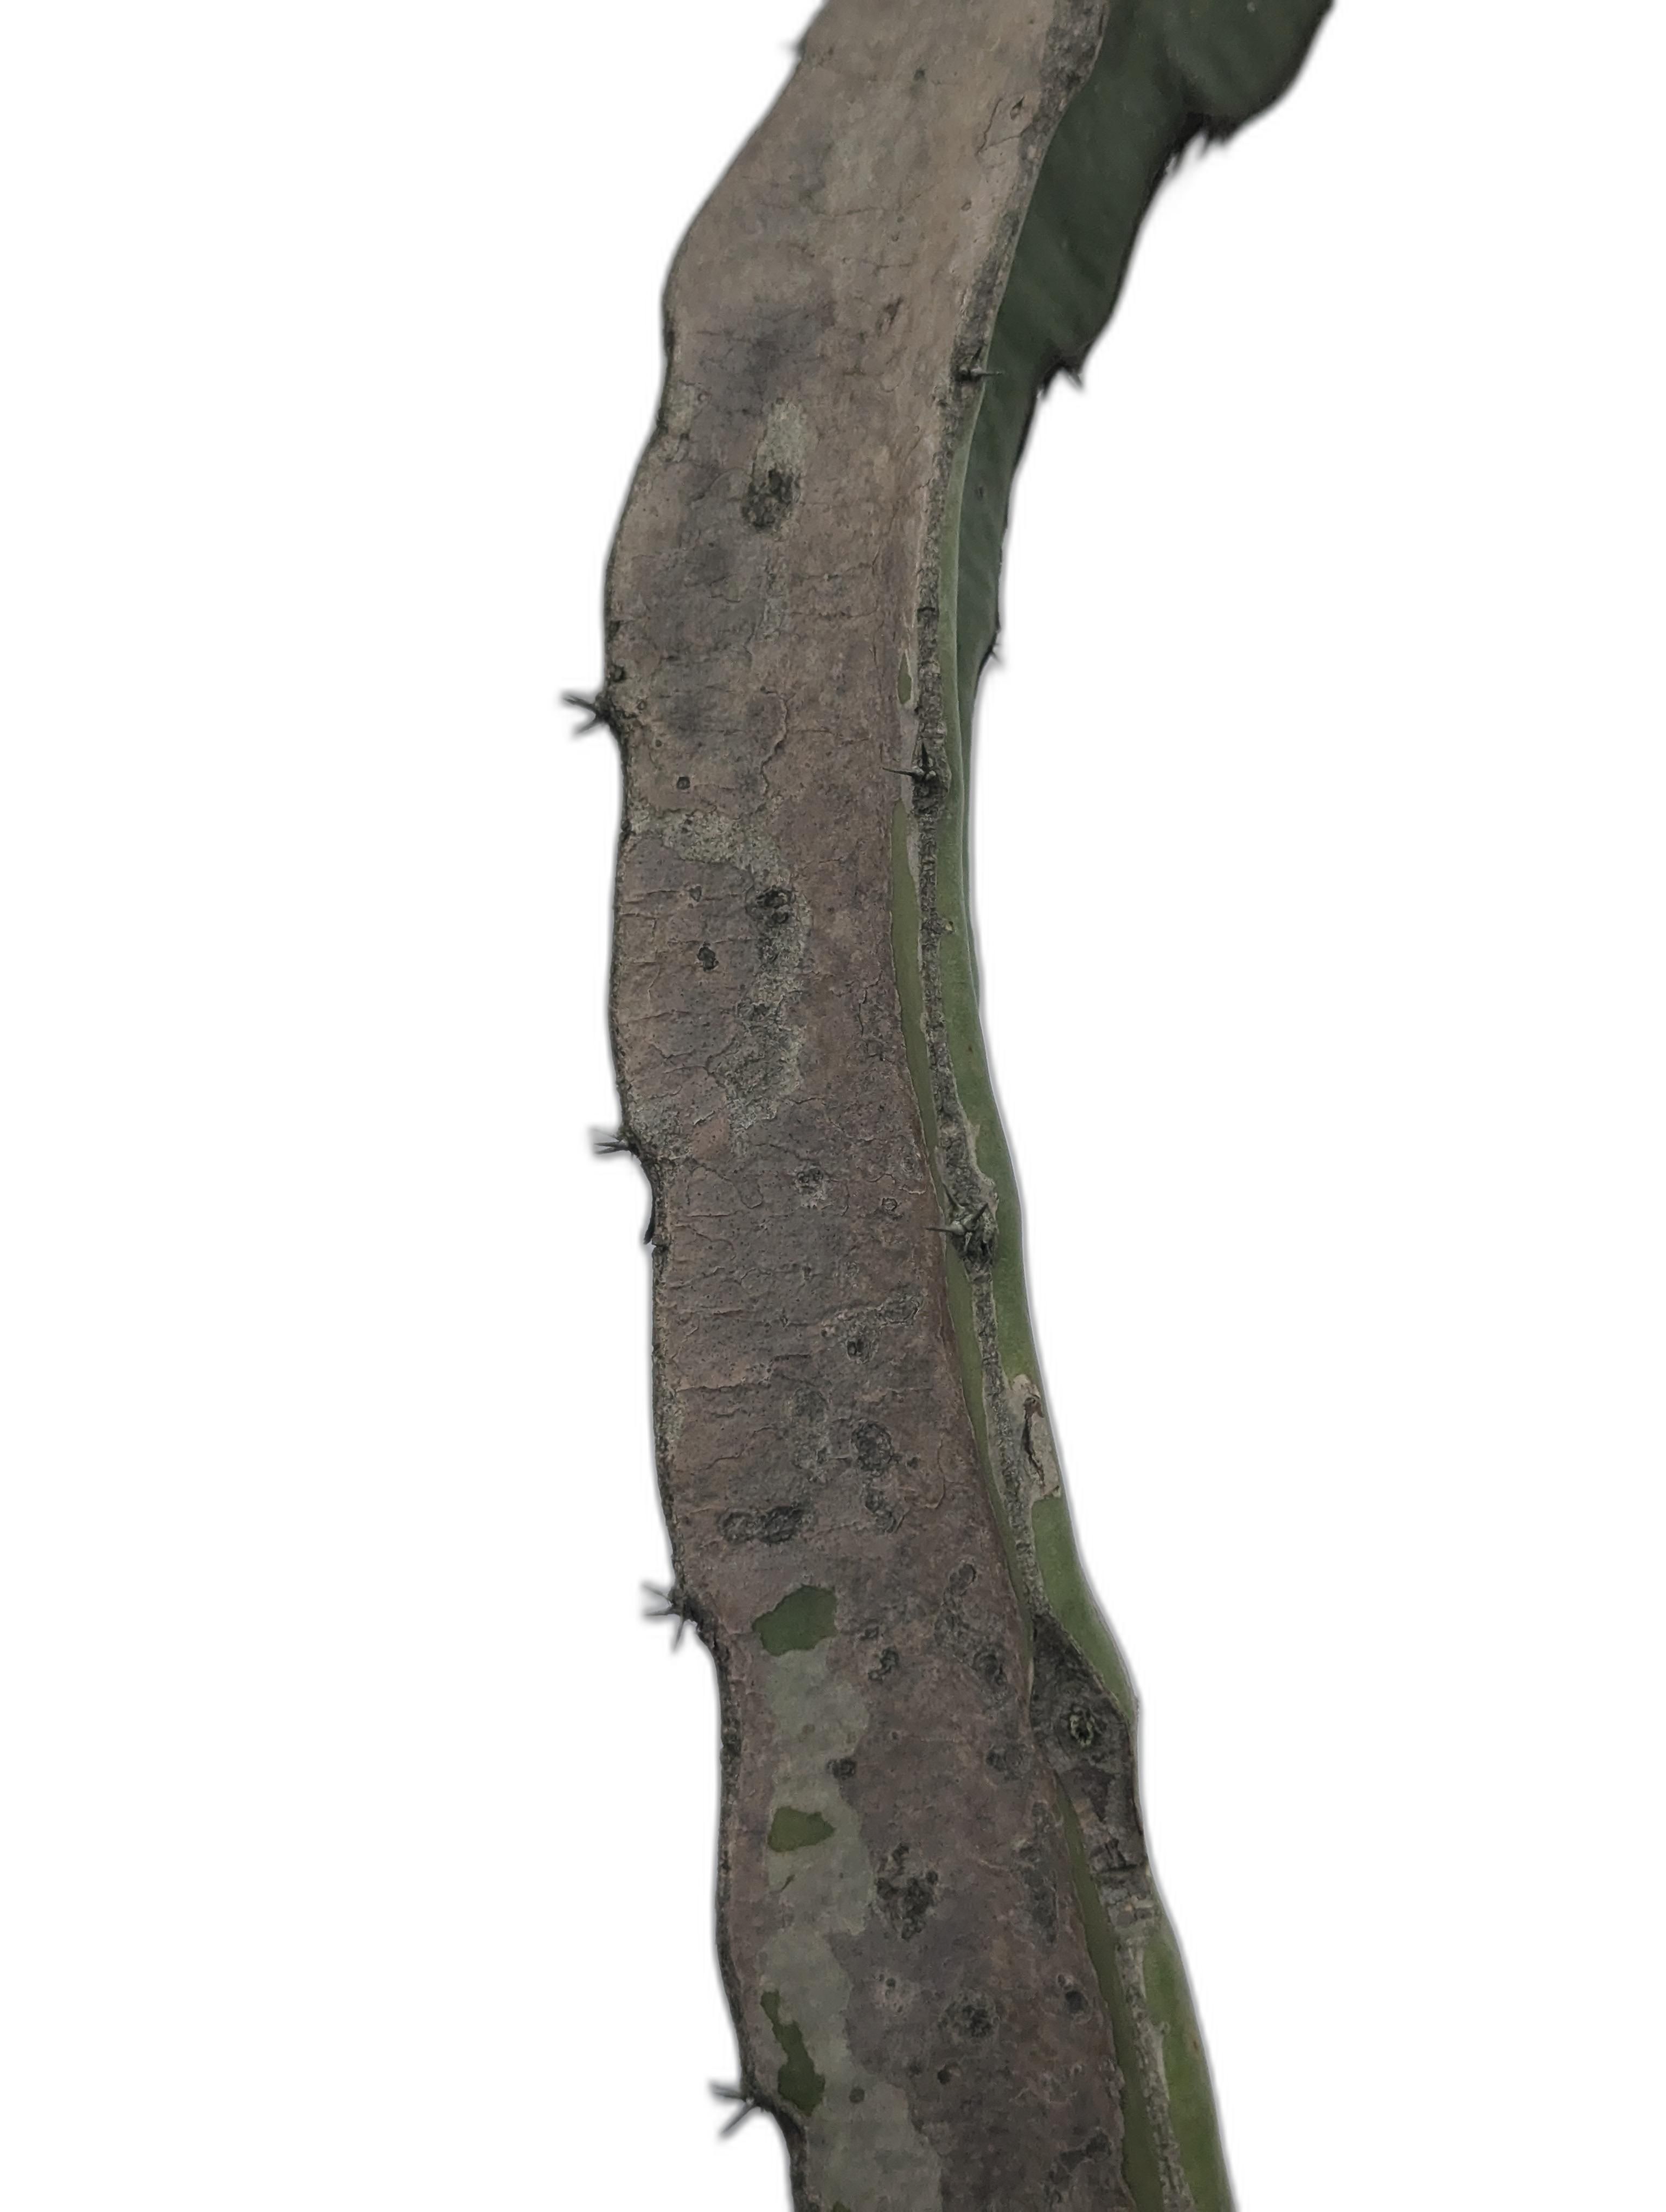
Label: Bad leaf